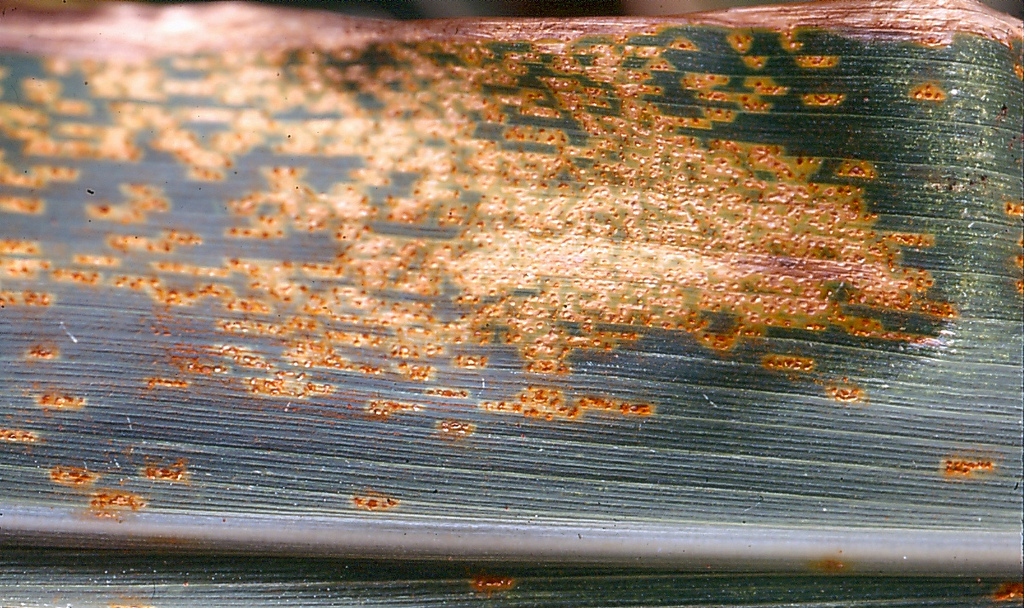
Label: Corn rust leaf
Plant: Corn
Condition: rust